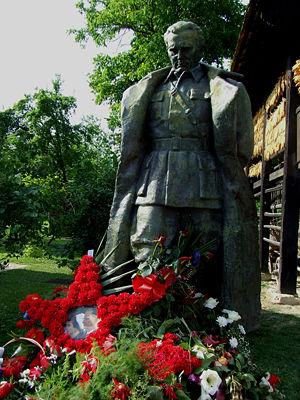
Josip Broz Tito, né Josip Broz le 7 mai 1892 officiellement à Kumrovec et mort le 4 mai 1980 à Ljubljana, communément appelé le maréchal Tito, est un homme d'État yougoslave.